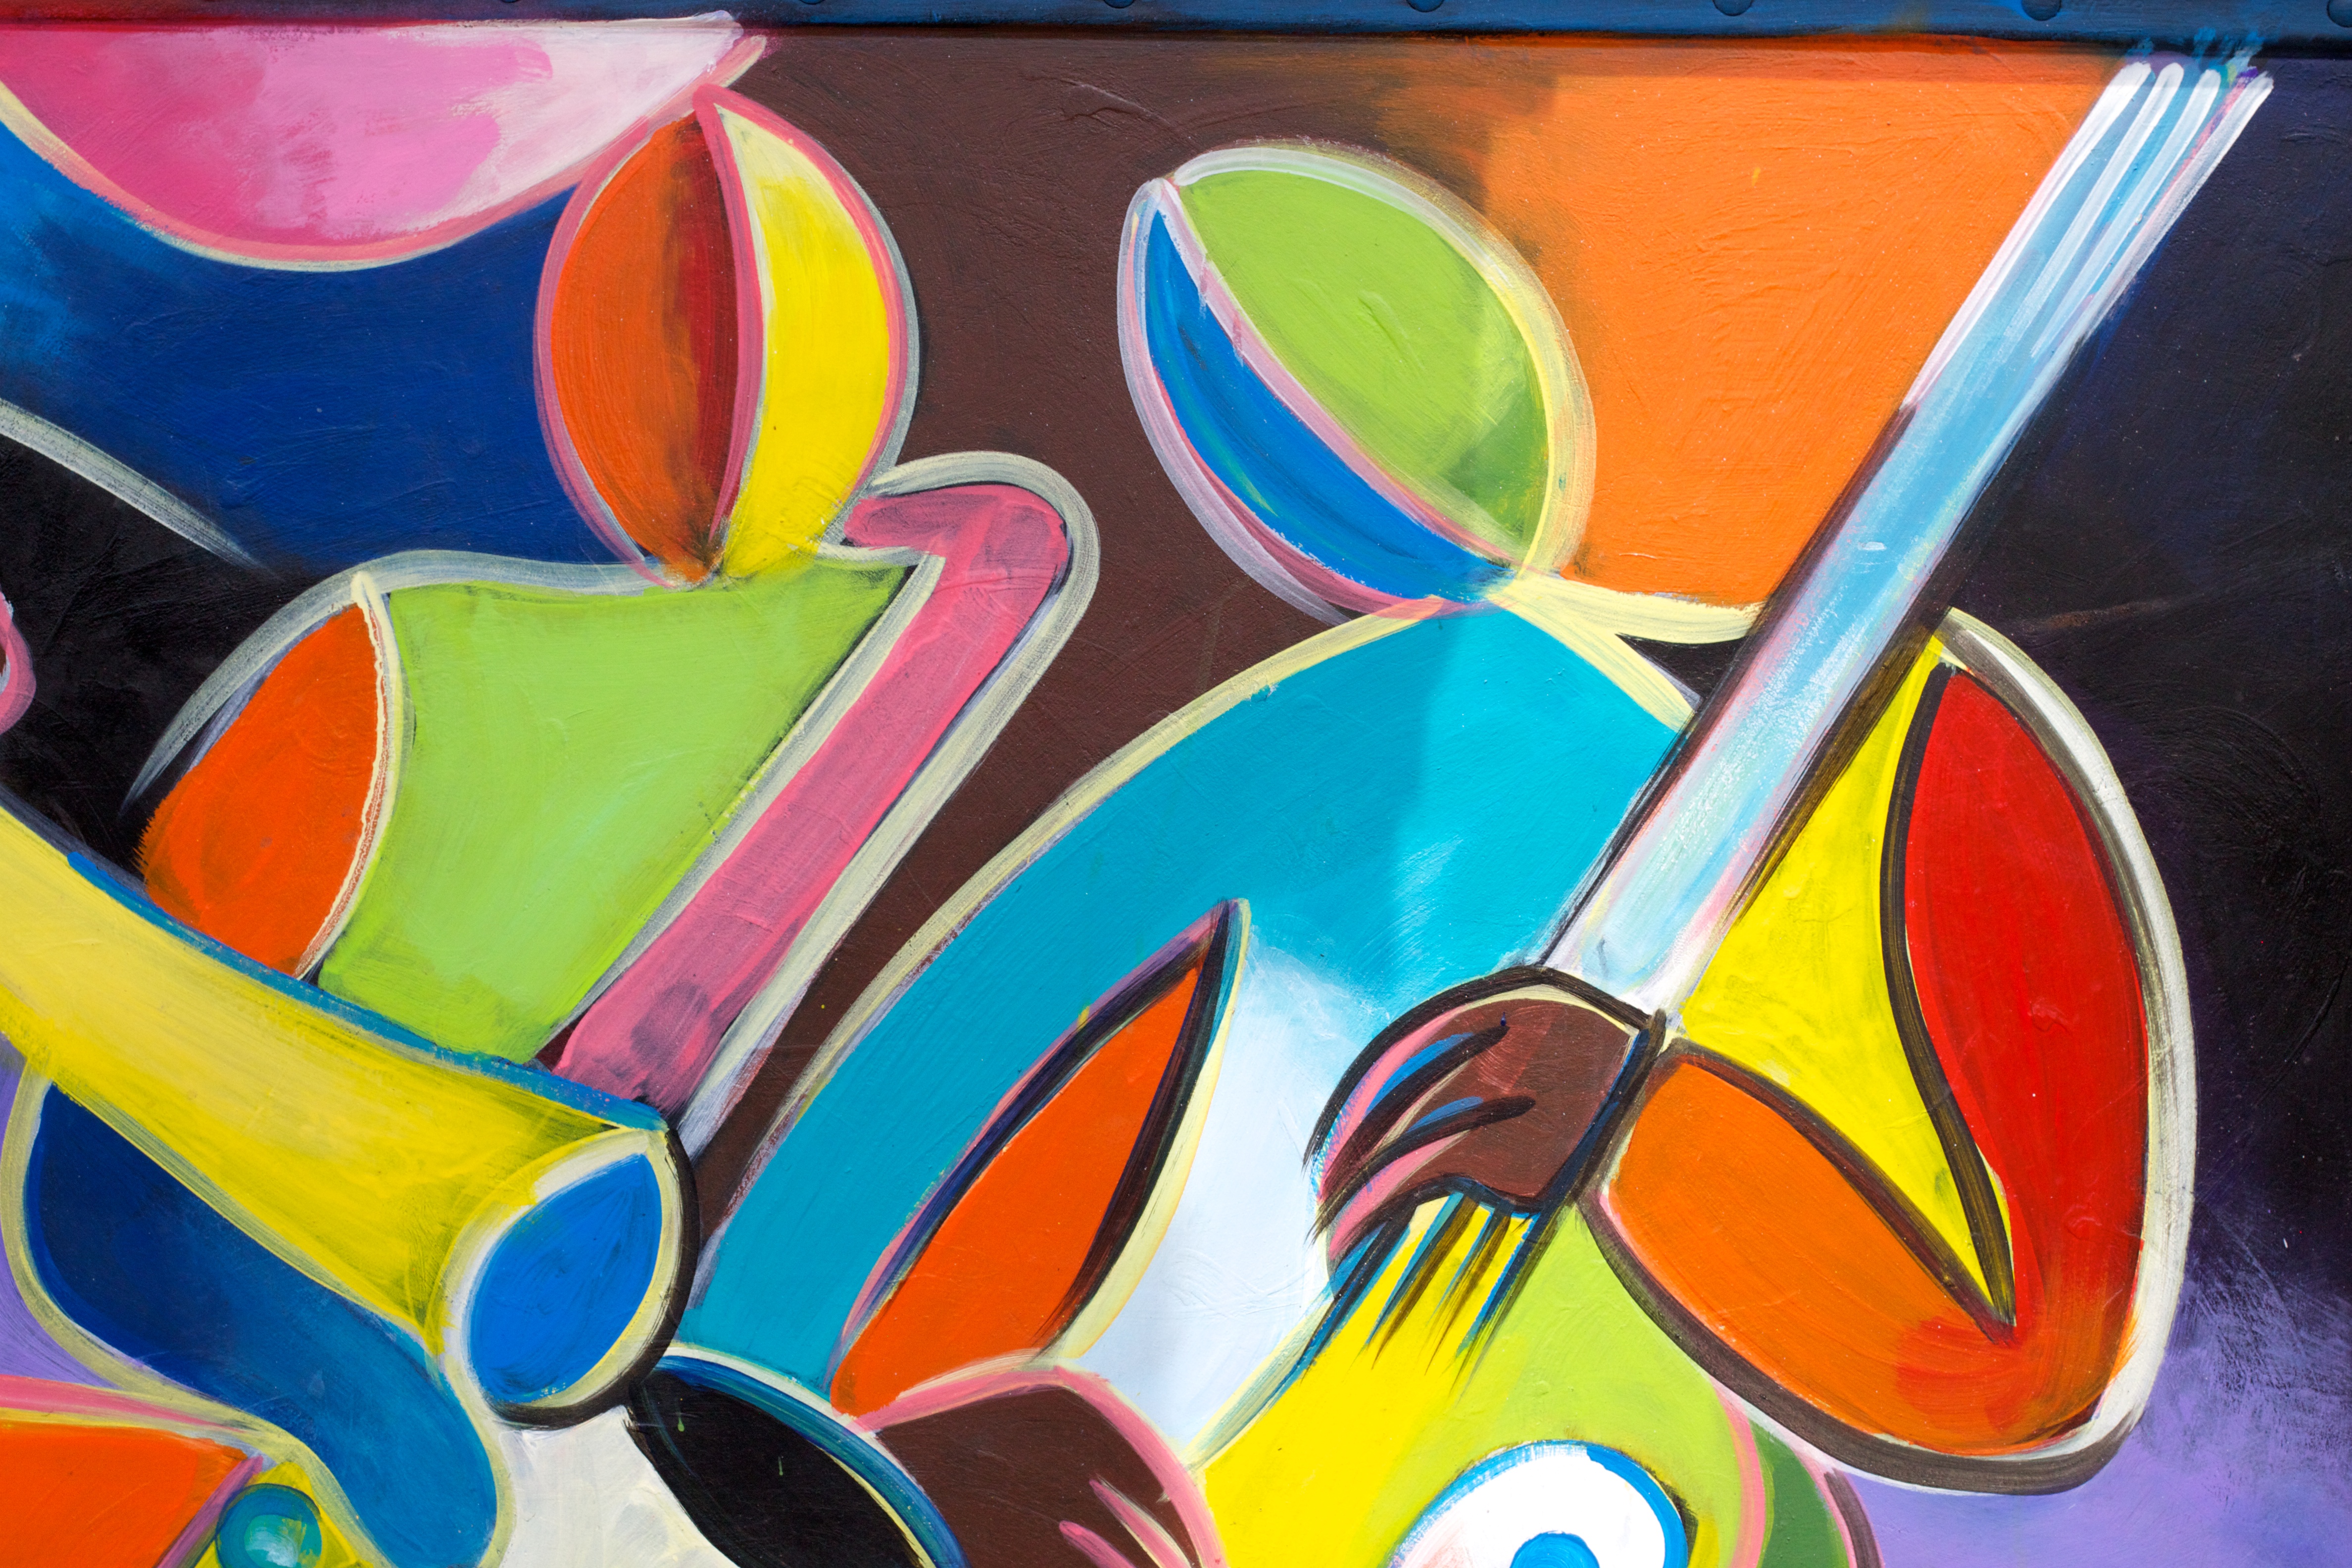
window, glass, color, yellow, graffiti, circle, painting, art, illustration, canonef50mmf14usm, modern art, acrylic paint, child art